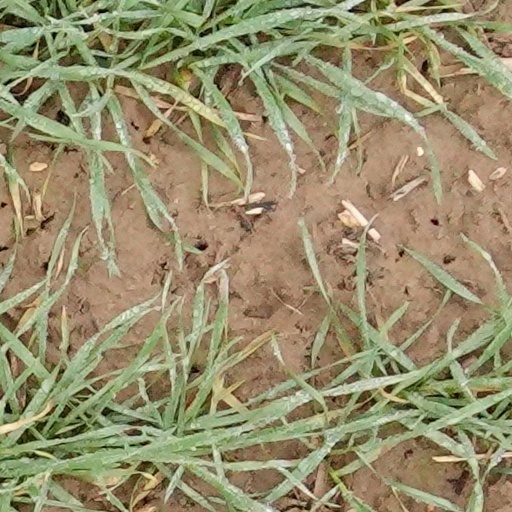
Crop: wheat